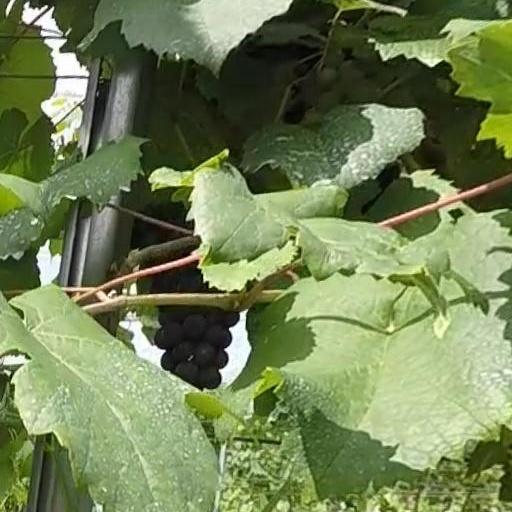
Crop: grape